Church Avenue station (BMT Brighton Line)

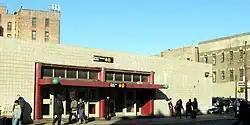
Station house

Church Avenue is an open-cut express station with short tunnels at each end to carry the line between cross streets. The station has four tracks and two island platforms. Each platform has two staircases, leading to a station-house at each end. The stops here at all times and is local, while the stops here only on weekdays during the day and is express. The next stop to the north is Parkside Avenue for local trains and Prospect Park for express trains, while the next stop to the south is Beverley Road for local trains and Newkirk Plaza for express trains.